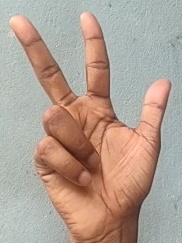
ASL sign: 3